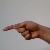
The image shows a hand gesture representing the letter 'G' in Indian Sign Language.